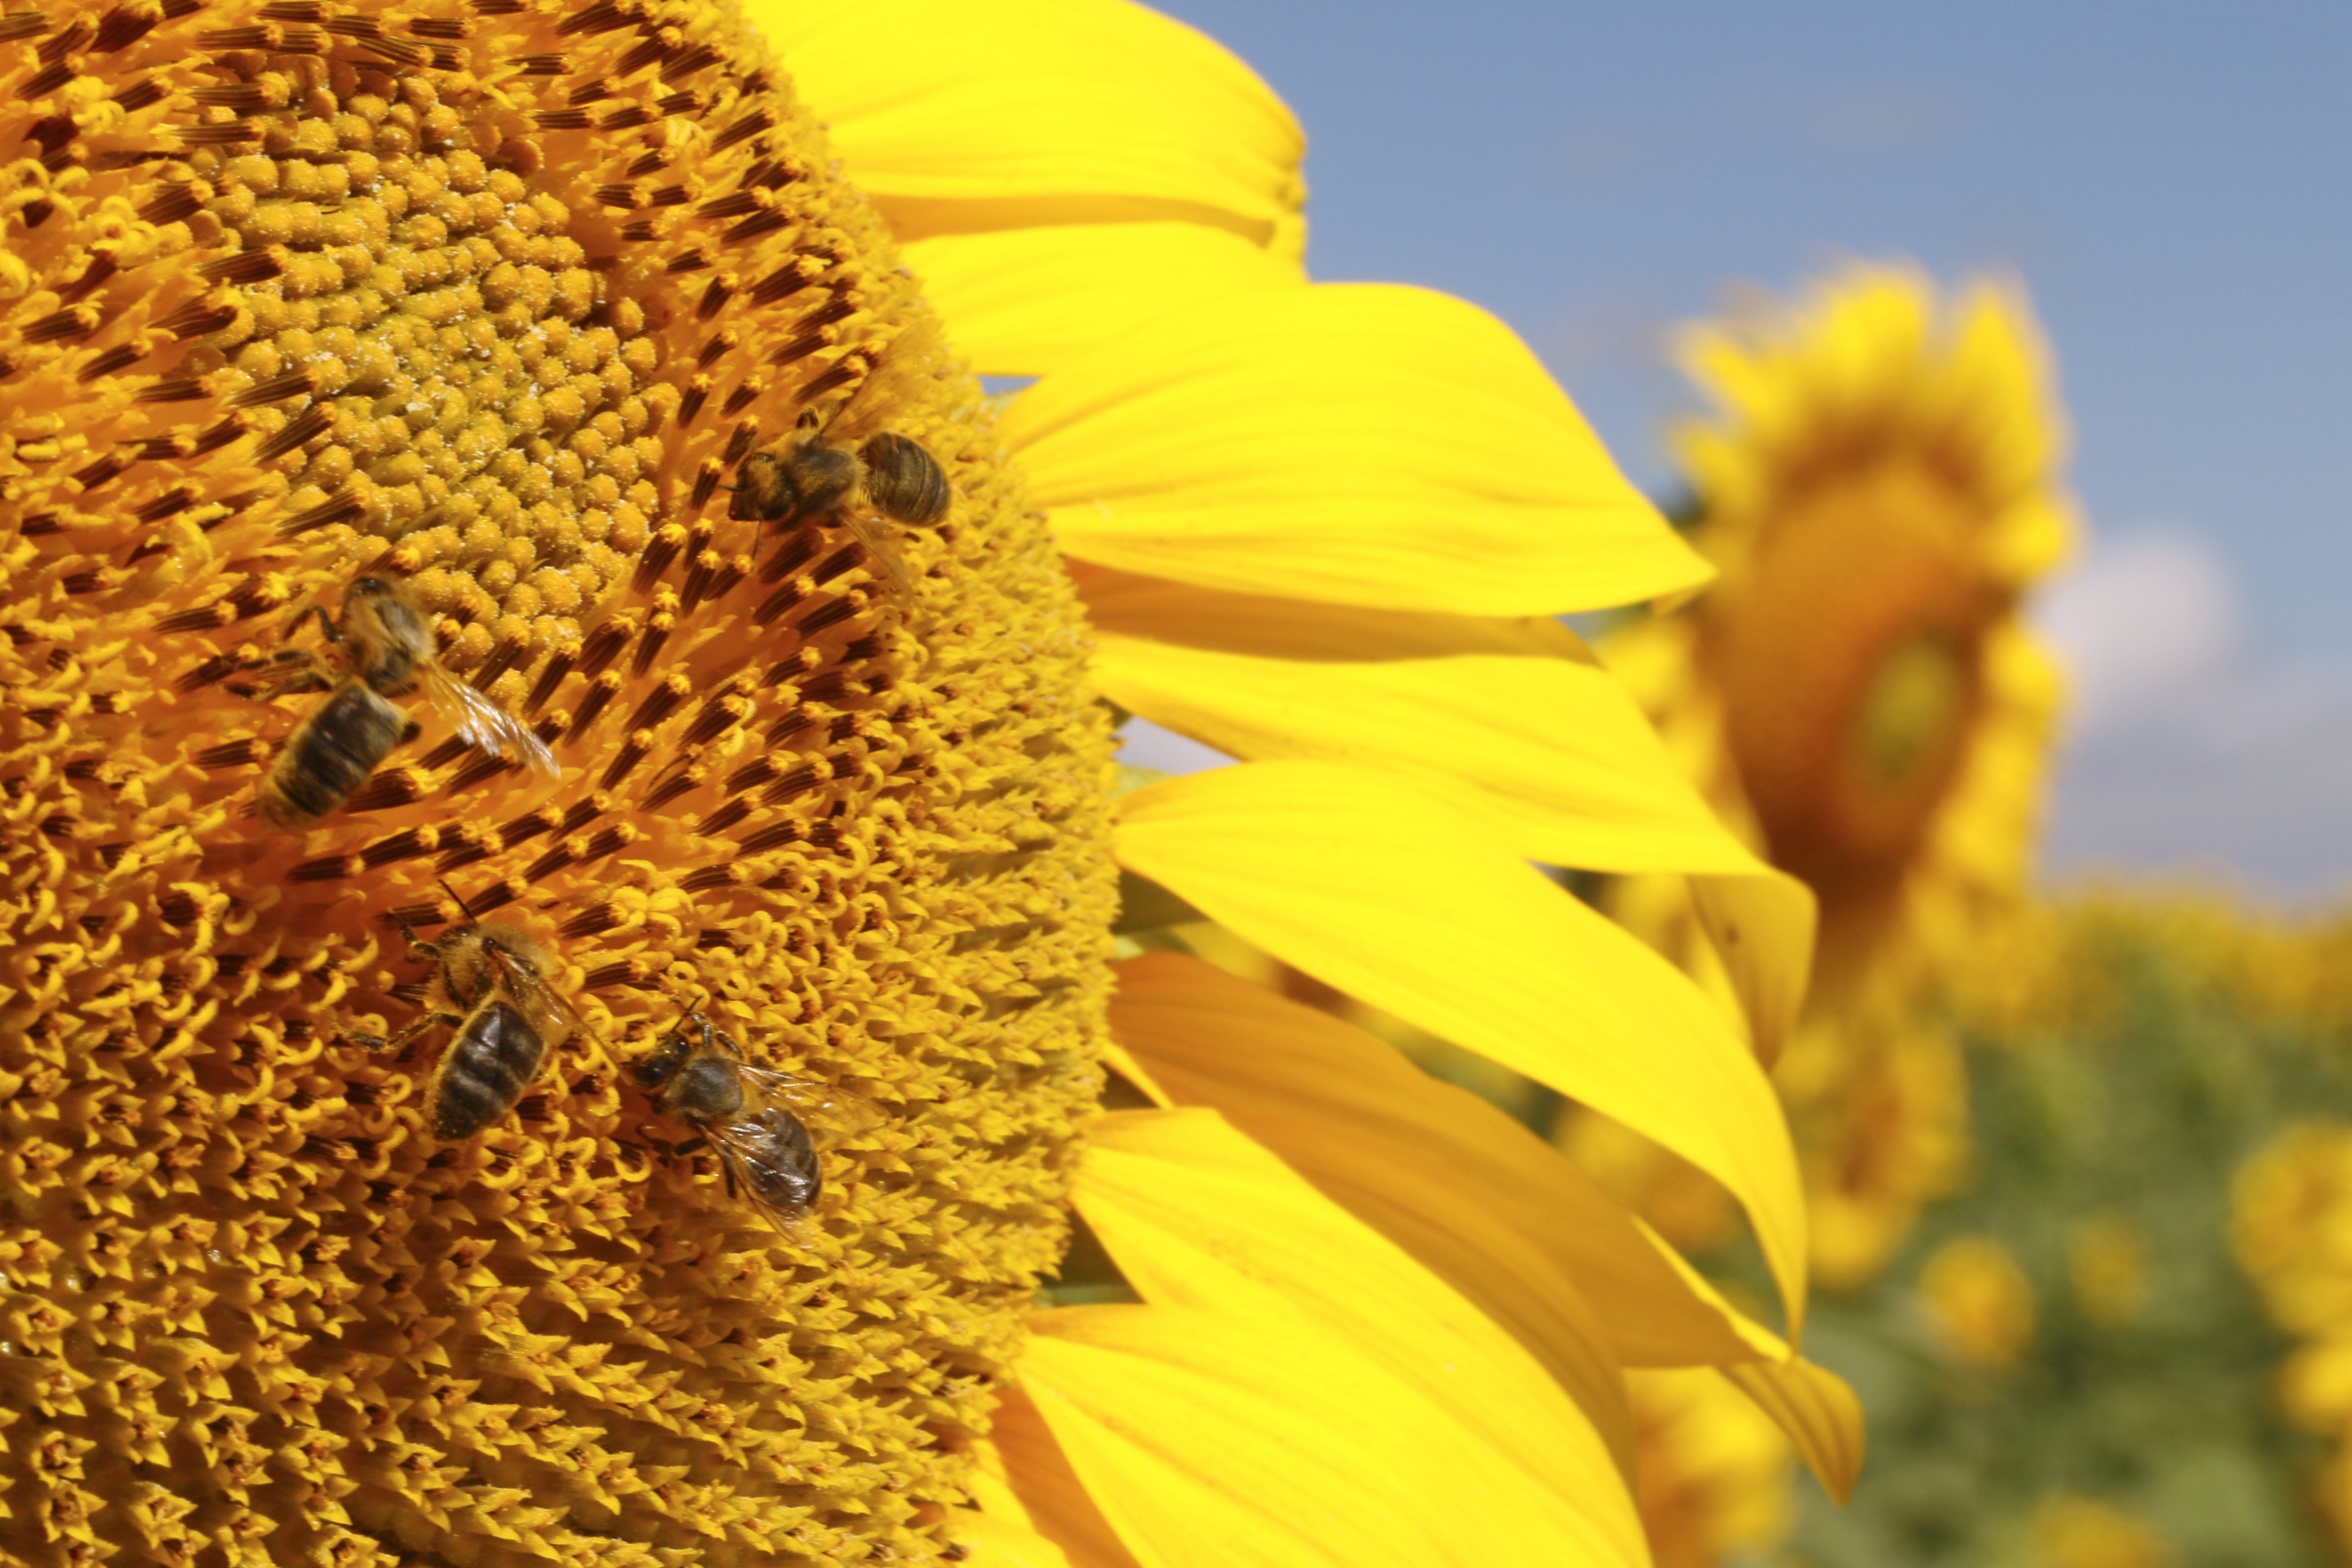
nature, plant, field, prairie, flower, produce, yellow, garden, flora, sunflower, flowers, sunflowers, petals, backlight, vegetarian food, flowering plant, daisy family, sunflower seed, grass family, land plant